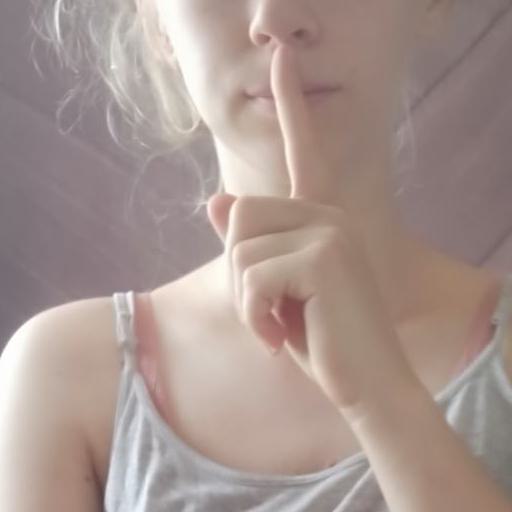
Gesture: mute